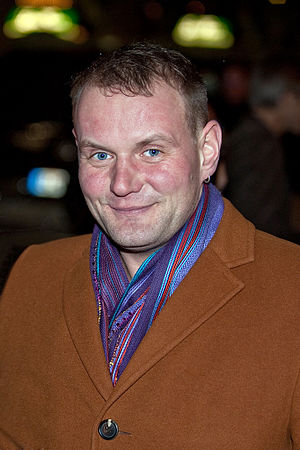
Devid Striesow
David Streisow i 2010.
Devid Striesow er en tysk skuespiller. Han er muligvis bedst kendt for sin rolle i den tyske film Forfalskerne fra 2007, der vandt en Oscar.